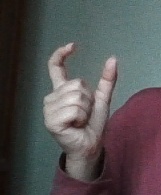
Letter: nun